Eddie Gerard

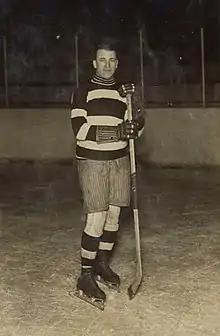
Gerard during the 1913–14 season, his first with the Ottawa Senators

Gerard's first game with the Senators came on January 28, 1914, against the Quebec Bulldogs. He played eleven games with the Senators during the 1913–14 NHA season, and a further two games with the New Edinburghs team. Gerard scored thirteen goals for the Senators and two for the New Edinburghs (assists were not accurately recorded at the time). He appeared in all 20 games of the 1914–15 season. The Senators won the league championship and played the Vancouver Millionaires of the Pacific Coast Hockey Association (PCHA) for the Stanley Cup; Vancouver won the two-game series and the Cup. In 1915, he was named to the NHA All-Stars which toured British Columbia to play PCHA teams. He again played every game for Ottawa during the 1915–16 season, recording 18 points in 24 games. He followed that with 26 points in 19 games in the 1916–17 season, including a career-best five goals in one game against the Wanderers on February 24, 1917.